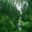
Label: forest